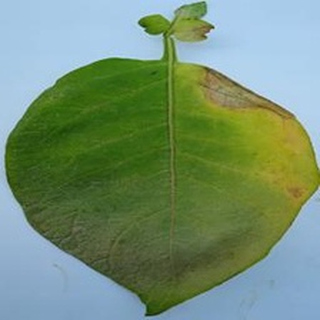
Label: potato_late_blight